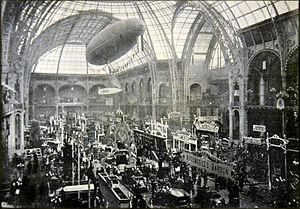
Photo (faite par Valerian Gribayédoff) légendée ""Vue générale du Salon de l'Automobile au Grand Palais"" extraite d'un article intitulé ""La vie mondaine"" publié dans la ""Revue illustrée"" (Tome relié 1902).
Le Mondial de l'automobile de Paris est le premier salon automobile mondial en termes de fréquentation et se déroule tous les deux ans, en octobre, au parc des expositions de la porte de Versailles à Paris, en alternance avec le salon de Francfort. Depuis 2019, le salon fait partie intégrante du Paris Motion Festival.